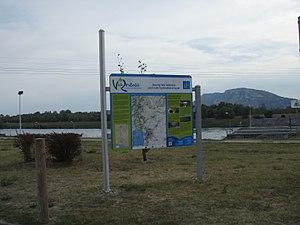
Photo du panneau d'information ViaRhona du Barrage de Bourg-les-Valence (Drôme - France).
Le parc de l'Épervière est un parc de 7 ha situé sur le site de l'Épervière à Valence, dans le département de la Drôme. Il borde le Rhône et offre une vue imprenable sur les monts ardèchois, et sur la colline et les ruines de Crussol. Il comprend un plan d'eau de 32 000 m² protégé par une digue longue de 400 m. Le parc est accessible à l'est par l'avenue de Provence et à l'ouest par une promenade aménagée longeant le Rhône depuis le parc Jouvet.